Monopoly price

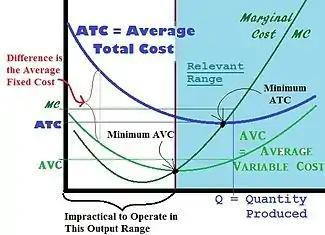
Diminishing marginal product ensures the rise in cost from producing an additional item (marginal cost) is always greater than the average variable (controllable) cost at that level of production. Since some costs cannot be controlled in the short run, the variable (controllable) costs will always be lower than the total costs in the short run.

Samuelson indicates this point on the consumer demand curve is where the price is equal to one over one plus the reciprocal of the price elasticity of demand. This rule does not apply to competitive firms, as they are price takers and do not have the market power to control either prices or industry-wide sales.